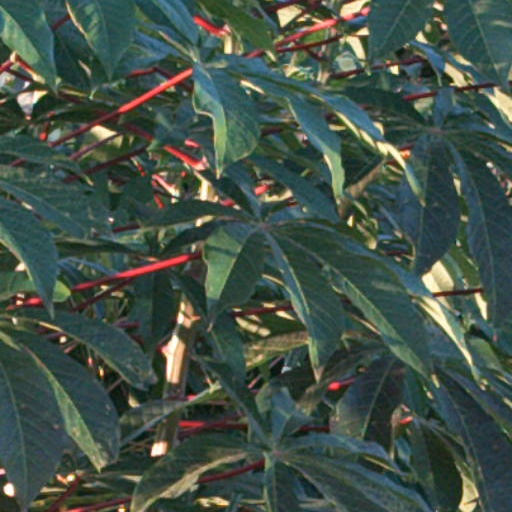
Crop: cassava